Wittlich

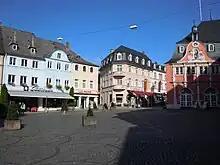
Market place in Wittlich

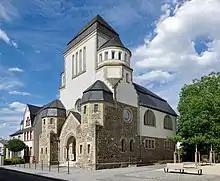
Former synagogue on Himmeroder Straße

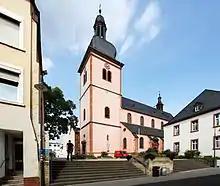
Baroque church saint Marc in Wittlich

Wittlich's Shrovetide festivities – Fastnacht – are outfitted each year by the two Carnival clubs, "Schääl Saidt e.V." and "Narrenzunft Rot-Weiß e.V." (“Fools’ Guild”). On the third weekend in August, the "Säubrennerkirmes" (“Sow Burner Fair”) is held; it is one of Rhineland-Palatinate's biggest folk festivals and was begun in 1951, based on the mediaeval "Säubrennersage" (a legend that tells of a sow that inadvertently allowed a siege force to enter Wittlich, sack it and burn it down after she ate the carrot that the gatekeeper had used instead of the bolt, which he could not find; all swine in the town were accordingly punished with burning – meaning, in effect, a huge pork barbecue). In October, Wittlich also holds Rhineland-Palatinate's biggest Oktoberfest.